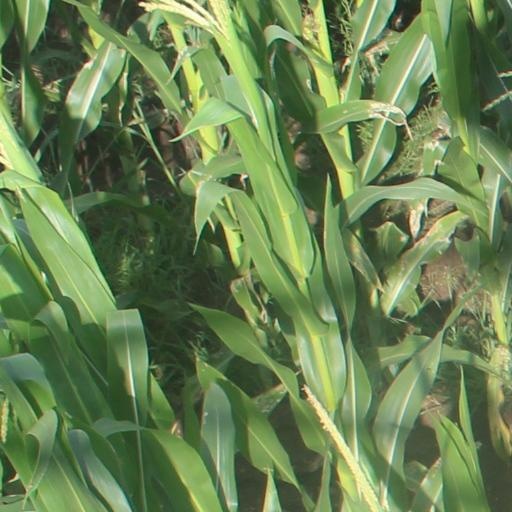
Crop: maize; corn